Elm

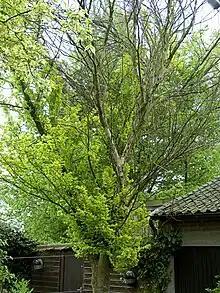
Golden elm tree with Dutch elm disease

Dutch elm disease (DED) devastated elms throughout Europe and much of North America in the second half of the 20th century. It derives its name "Dutch" from the first description of the disease and its cause in the 1920s by Dutch botanists Bea Schwarz and Christina Johanna Buisman. Owing to its geographical isolation and effective quarantine enforcement, Australia has so far remained unaffected by DED, as have the provinces of Alberta and British Columbia in western Canada.